Ken McFadden

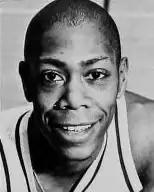
McFadden, circa 1988

Ken "Mouse" McFadden is a former basketball player. He attended Seward Park High School in New York. He played at Cleveland State University from 1985–1989. He helped lead Cleveland State to three postseason appearances and a trip to the Sweet Sixteen. His number 10 is one of only four numbers to have been retired by Cleveland State. He scored 2,256 points for the Vikings from 1985 to 1989, which is still the Cleveland State record for career points scored. He finished his college career as the all-time leading scorer in Mid-Continent Conference history. He also played in the CBA and USBL. He then went to work for Cleveland State's athletic department before being fired for accusing associate athletic director Chris Sedlock of writing numerous papers for basketball players.